Mercury Man

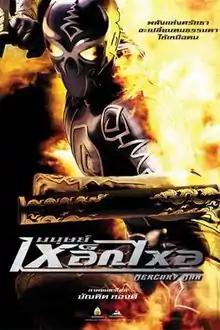
Thai film poster

Mercury Man (Thai: มนุษย์เหล็กไหล or ) is a 2006 Thai superhero martial arts action film. It is directed by Bhandit Thongdee with martial arts choreography by Panna Rittikrai of "", "Tom-Yum-Goong" and "Born to Fight".